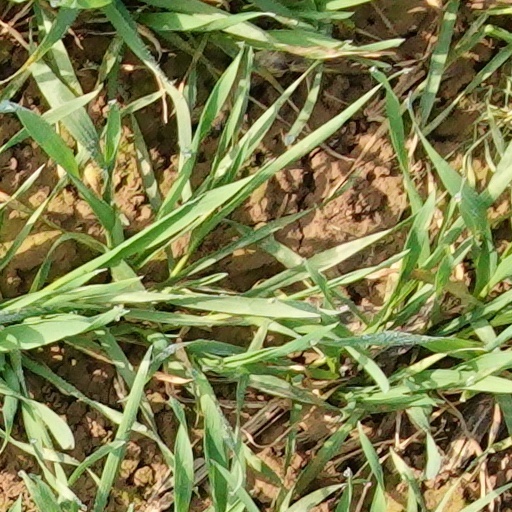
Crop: wheat